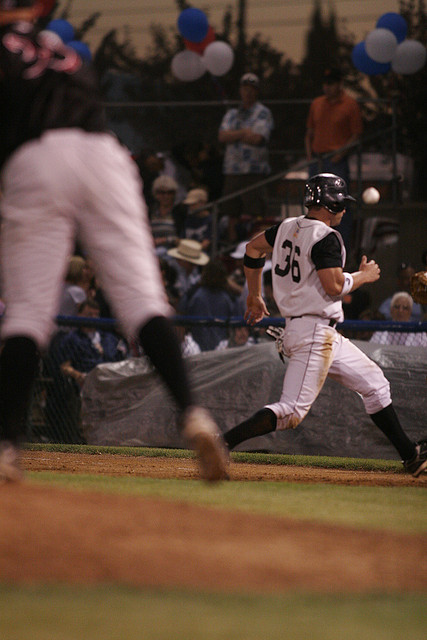
cầu thủ bóng chày đang chạy trên sân trong trận